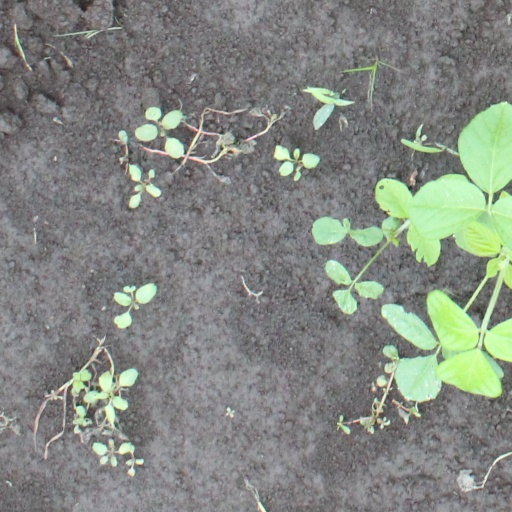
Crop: soybean